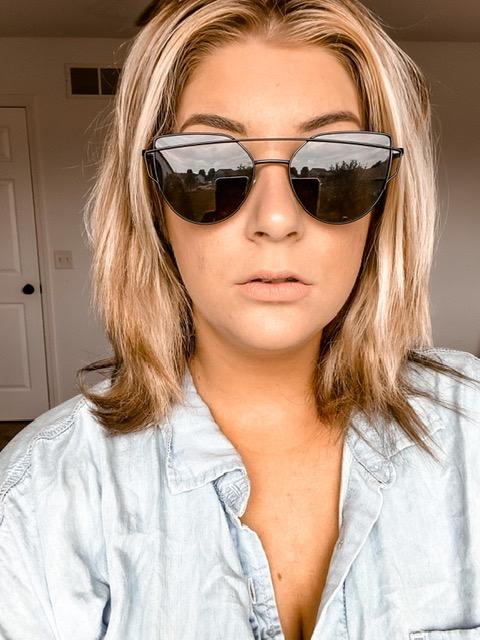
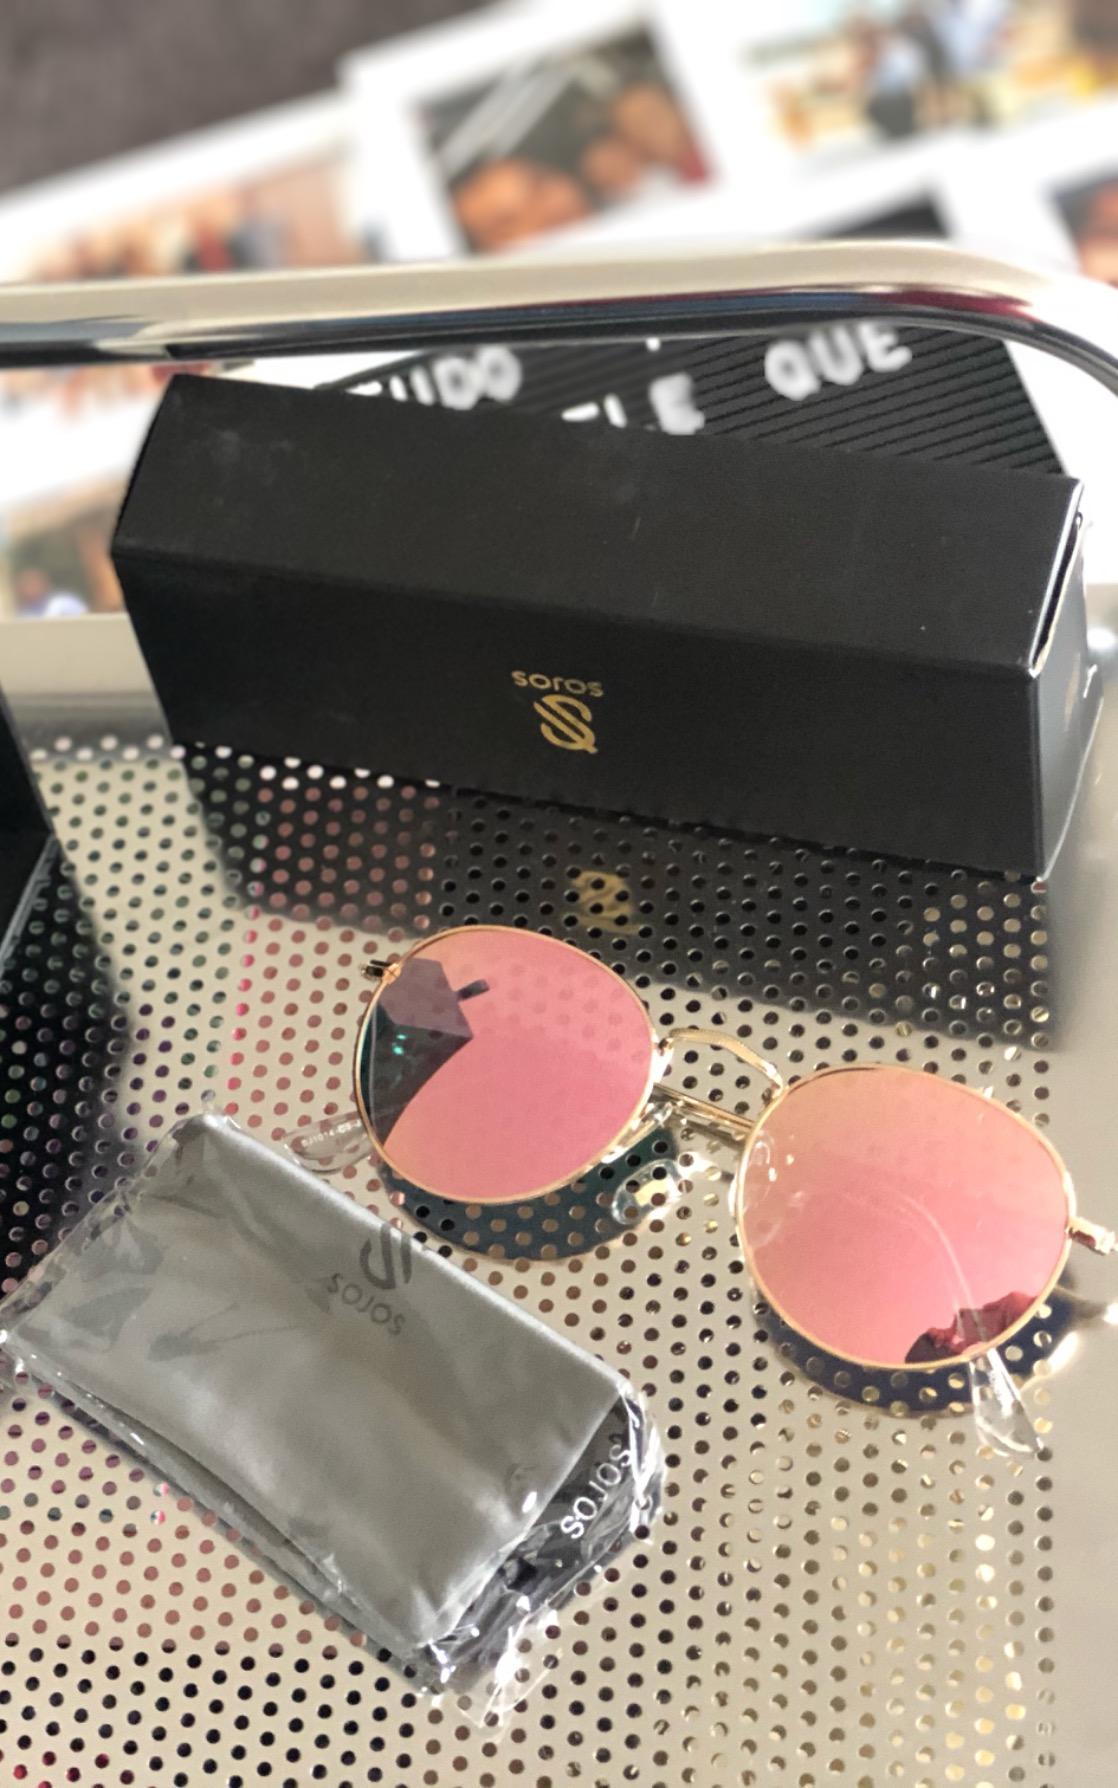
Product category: accessories_sunglasses
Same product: no